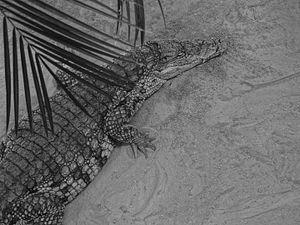
Faunia est un parc zoologique espagnol situé dans le district de Vicálvaro de la capitale, Madrid. Inauguré en 2001, sous le nom de Parc Biologique de Madrid, il est rebaptisé en 2002. Il est la propriété de la multinationale espagnole Parques Reunidos, dont le principal actionnaire est le fonds d'investissement britannique Arle Capital Partners. L'auteur du projet est Ricardo Novaro Bocco.